Lupin the Third

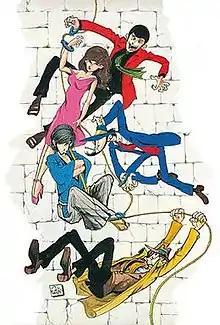
The main cast of "Lupin the Third", as drawn by Monkey Punch. Clockwise from upper right: Lupin, Jigen, Zenigata, Goemon, Fujiko.

The series was created in 1965 by Japanese manga artist Kazuhiko Katō under the pen name Monkey Punch. His inspiration for the series was the fictional French gentleman thief Arsène Lupin, created by Maurice Leblanc. Before creating the series he read 15 of Leblanc's stories. The aim of the "Lupin III" series was to produce a comedy adventure series that reflected the traits of Leblanc's character. Originally the intention was to keep the blood ties between the two fictional characters secret, however, he was convinced by others not to do so.